Raspberry Pi

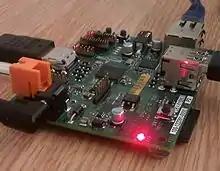
An early alpha-test board in operation using different layout from later beta and production boards

The first prototypes resembled small USB sticks. By August 2011, fifty functionally complete "alpha" boards were produced for testing, with demonstrations showing them running a Debian-based desktop and handling 1080p video playback. In late 2011, twenty-five "beta" boards were finalized, and to generate publicity before the official launch, ten of these were auctioned on eBay in early 2012.